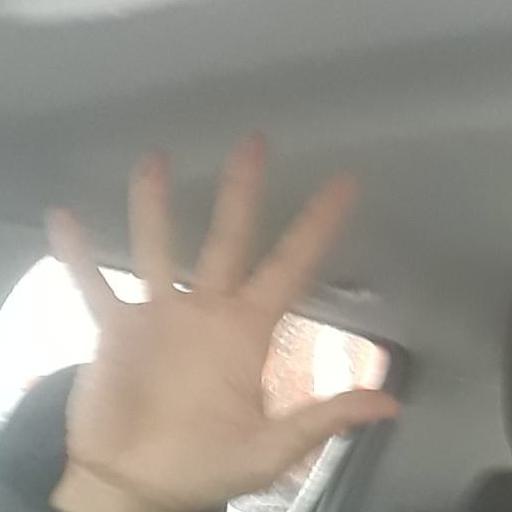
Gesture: palm